Australian lime

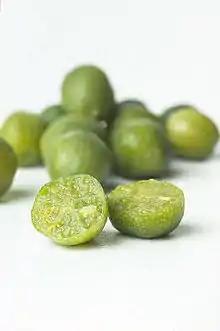
The Australian Outback Lime, a cultivar of the desert lime ("C. glauca")

Australian limes are species of the plant genus "Citrus" that are native to Australia and Papua New Guinea.